Idra Group

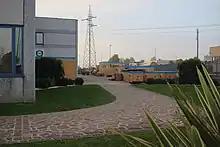
Boxed up Giga Press die casting machine outside Idra factory

In 2000, Idra filed a patent application for die casting machine designed to produce two separate castings simultaneously from a single injection of liquid metal.